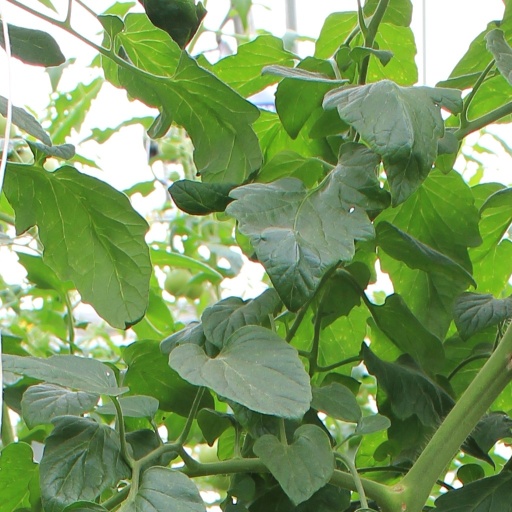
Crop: tomato